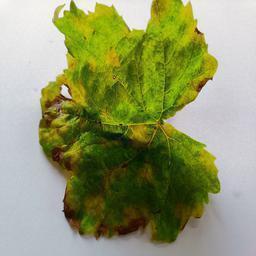
Label: Downy Mildew